List of awards and nominations received by Gen Hoshino

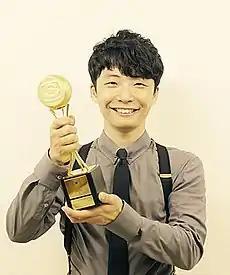
Hoshino as Best Male Artist at the 2016 Space Shower Music Awards

The Japanese singer-songwriter, musician, and actor Gen Hoshino has been nominated for and won various awards.